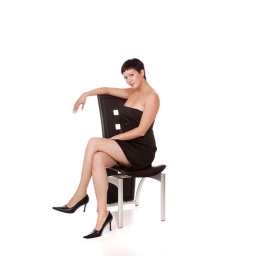
beautiful young woman sitting on a chair over white background